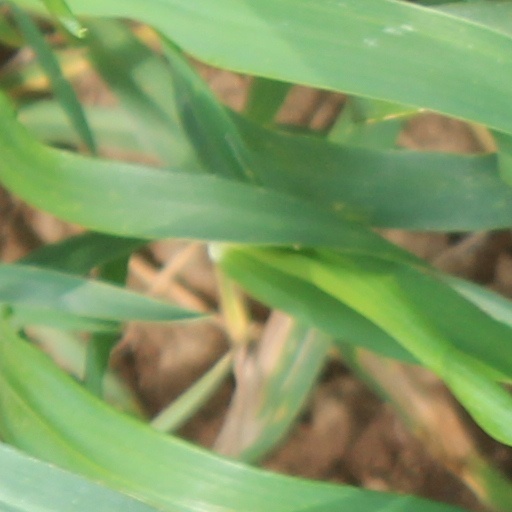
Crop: wheat